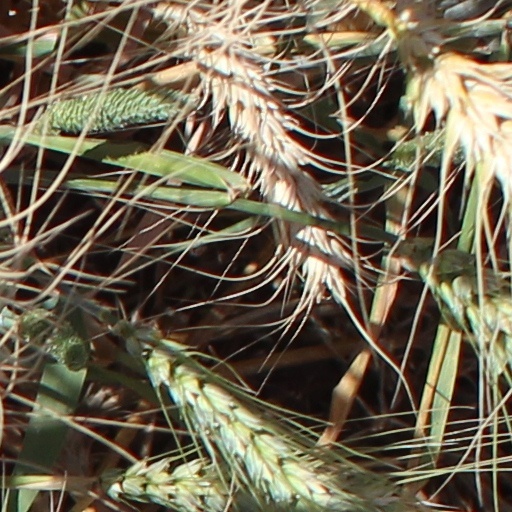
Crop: wheat